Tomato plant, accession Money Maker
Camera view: tilt-top (135 deg); turntable rotation: 60 degrees
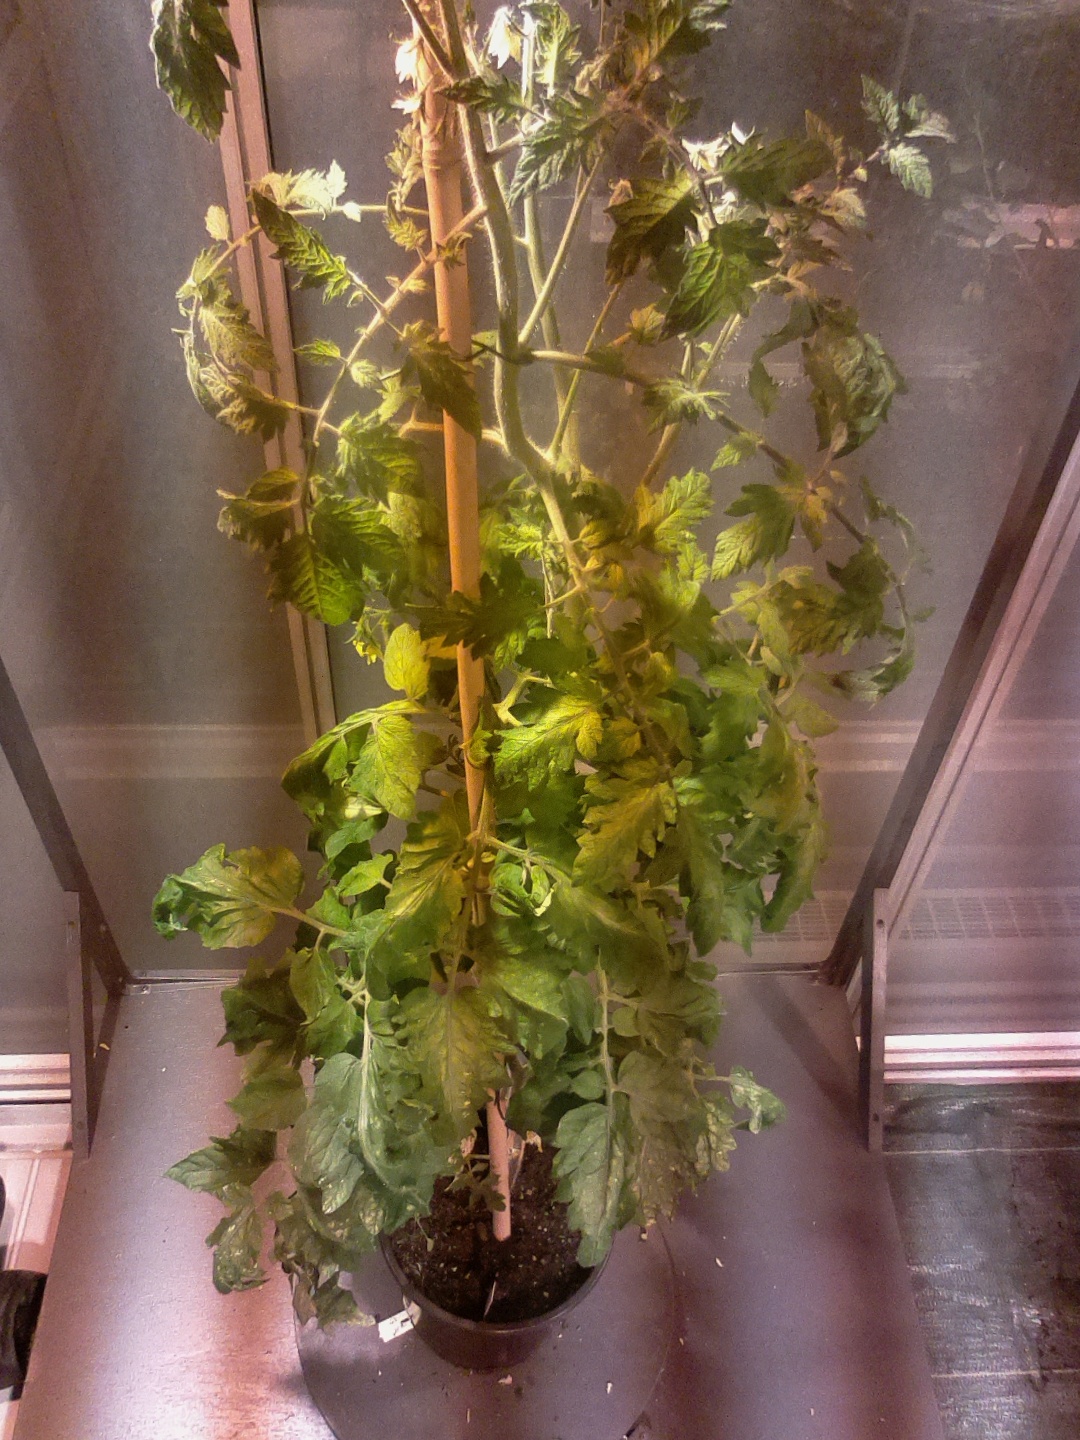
BBCH growth stage 69: End of flowering, 90%-100% of flowers open, more petals falling